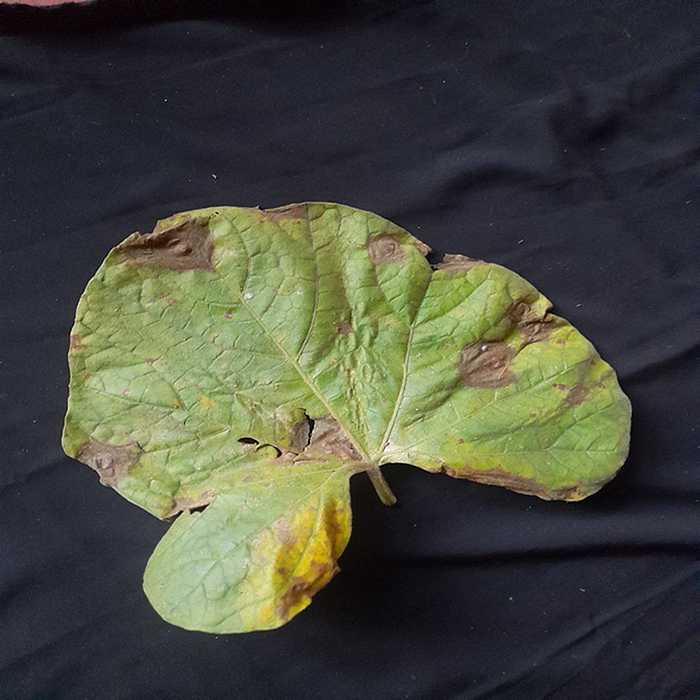
Plant: Bottle gourd
Label: Downey mildew